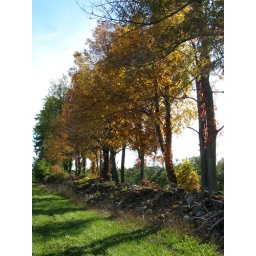
The old stone wall is gone now, buried beneath the sands of time.